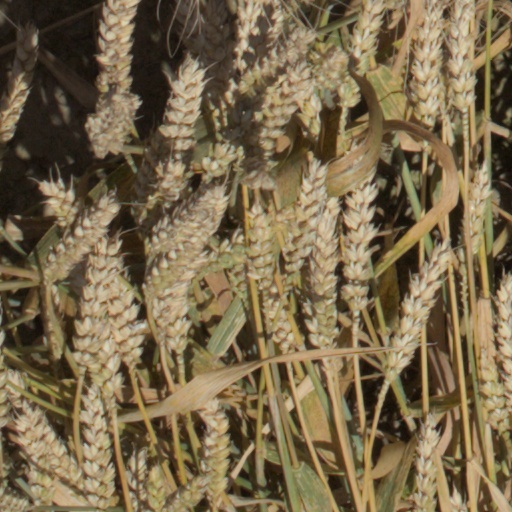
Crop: wheat